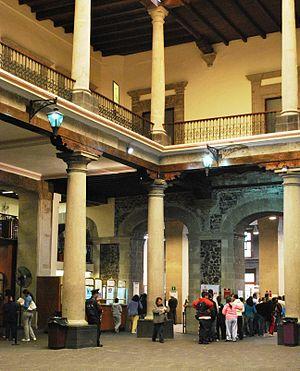
Le Nacional Monte de Piedad est un organisme privé sans but lucratif dédié au financement social, un mont-de-piété dont la maison mère est située à côté de la cathédrale métropolitaine de Mexico. En 2014, elle possède plus 310 succursales dans tout le pays, dans lesquels en moyenne 9 millions de nouveaux prêts sont contractés chaque année et sert plus de 6 millions de familles. dans leurs succursales est menée tous les autres opérations de garantie effectuées dans le pays. La moitié des opérations des prêts sur gage du pays s'effectuent dans ses succursales.